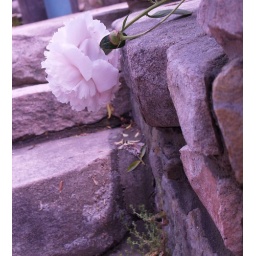
I liked the way this rose looked, slumped against the stone of the wall/staircase. And that's why I took three photos of it.